Charles W. Davis

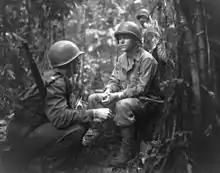
On the right, Major General J. L. Collins, commander of the 25th Division and, on the left, Major Charles W. Davis, commanding the 3rd Battalion, 27th Infantry Regiment confer on New Georgia, August 14, 1943.

Davis reached the rank of colonel and served in the Korean and Vietnam Wars before leaving the Army. He died at age 73 and is buried in Arlington National Cemetery, Arlington County, Virginia.